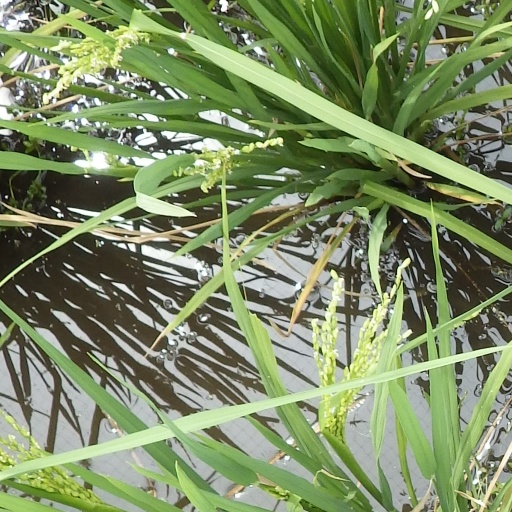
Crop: rice